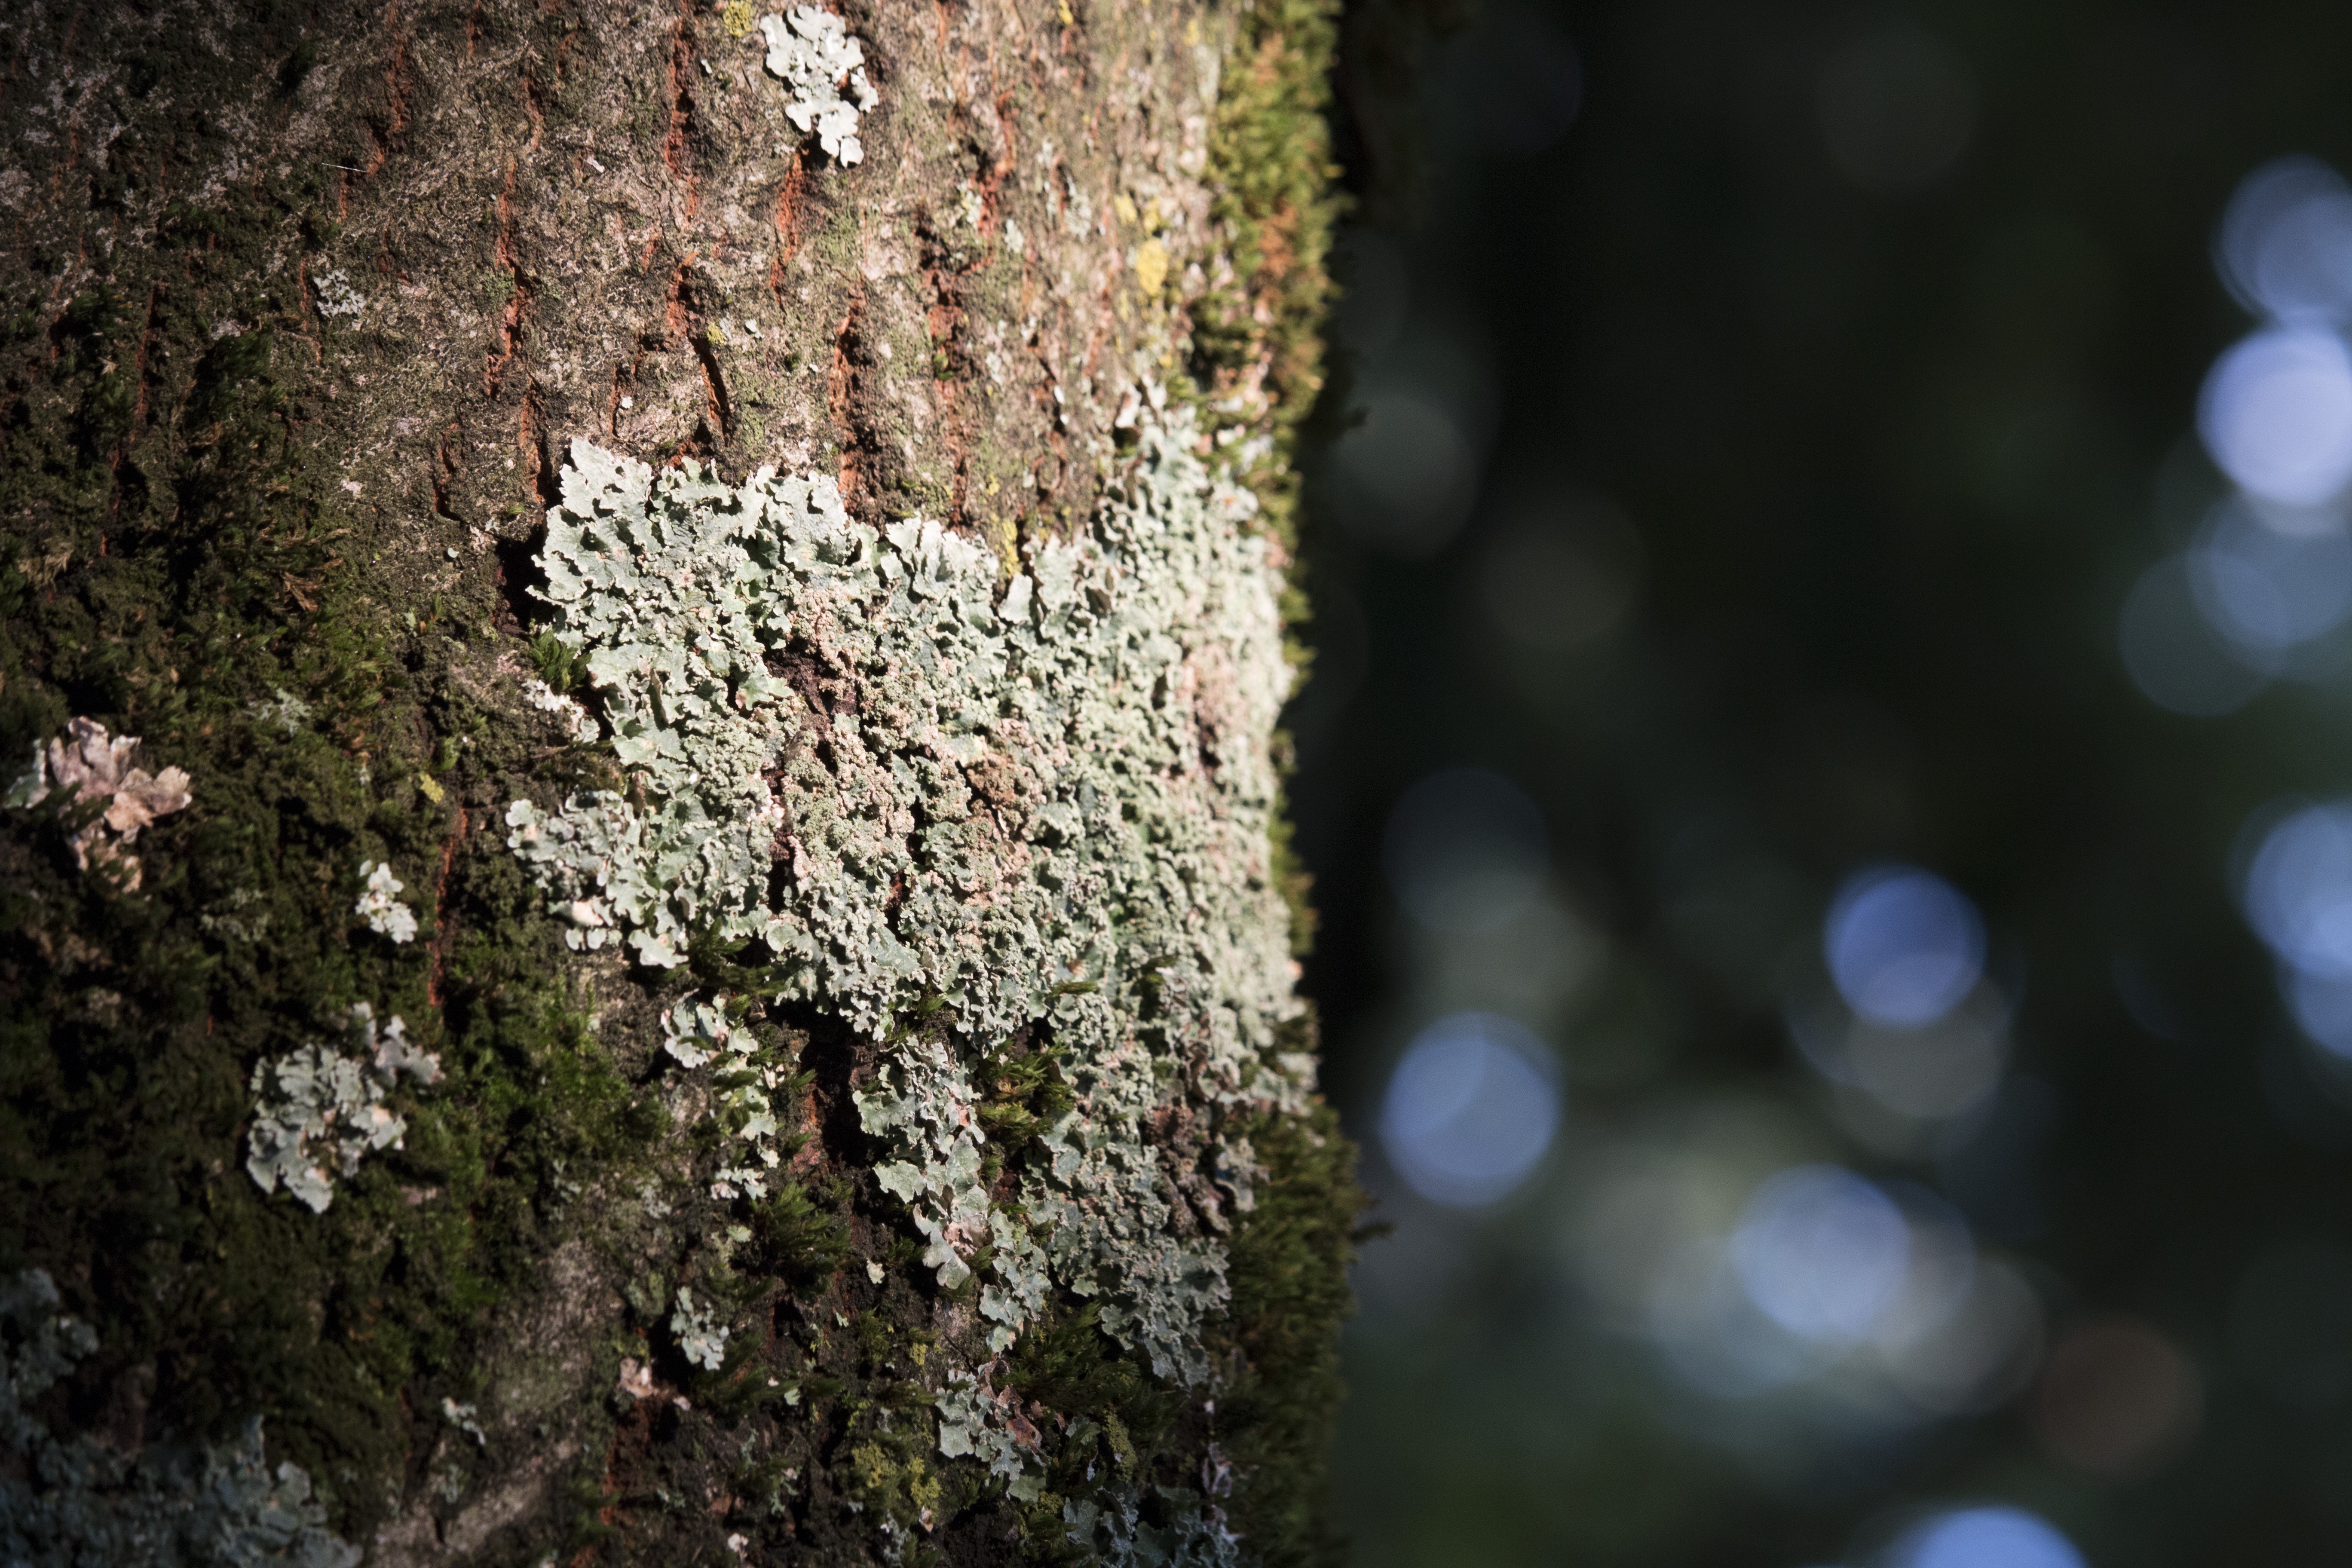
tree, nature, forest, branch, blossom, structure, plant, sunlight, leaf, flower, bark, log, spring, green, autumn, botany, mushroom, photosynthesis, flora, season, cherry blossom, background, symbiosis, macro photography, tree braid, woody plant, fletche